Logan Ketterer

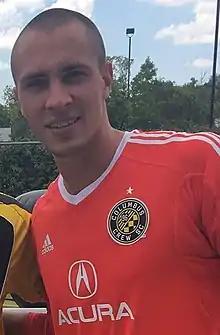
Ketterer with Columbus Crew in 2017

Logan Ketterer (born November 9, 1993) is an American professional soccer player who plays as a goalkeeper for USL Championship club Lexington Sporting Club.